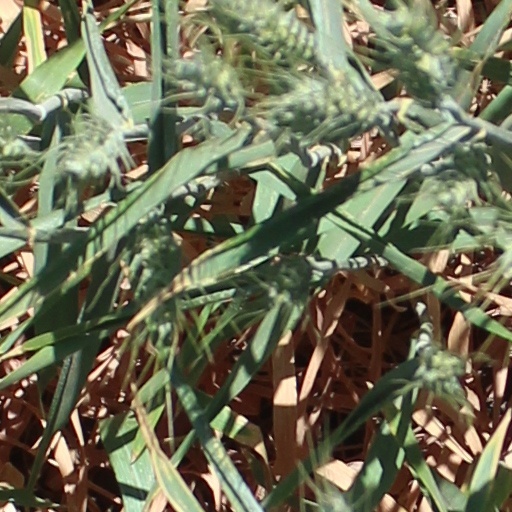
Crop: wheat